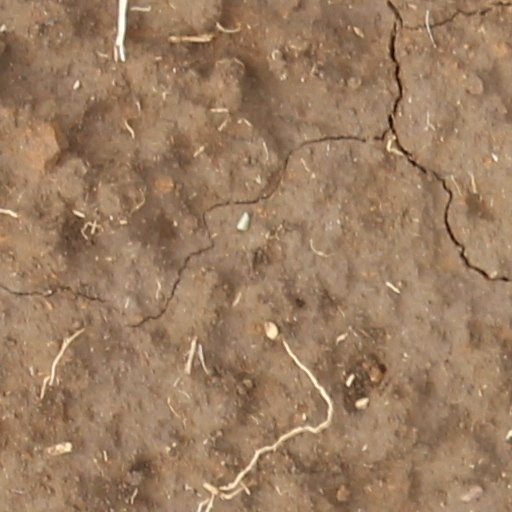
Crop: wheat